Gabriele D'Annunzio

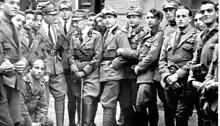
D'Annunzio (near the centre with cane) with some legionaries (components of the Arditi's department of the Italian Royal Army) in Fiume in 1919. Next to D'Annunzio (right) is Arturo Avolio, a lieutenant and the commander of the Arditi's department of Bologna Brigade.

In February 1918, he took part in a daring, if militarily irrelevant, raid on the harbour of Bakar (known in Italy as , lit. "the Bakar Mockery"), helping to raise the spirits of the Italian public, still battered by the Caporetto disaster. On 9 August 1918, as commander of the 87th fighter squadron "La Serenissima", he organized one of the great feats of the war, leading nine planes in a 700-mile round trip to drop propaganda leaflets on Vienna. This is called in Italian "il Volo su Vienna", "the Flight over Vienna".